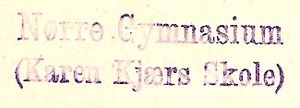
Nørre Gymnasium / Historie / De tre bestyrerinder / Karen Kjær
Nørre Gymnasium (Karen Kjærs Skole). Stempel fra skolebog ca. 1920
Skolestempel fra skolebog fra Nørre Gymnasium (Karen Kjærs Skole), ca. 1920. Stemplet i bogen Fysik og Sløjd, udkommet 1916 som skolebog.
Nørre Gymnasium, ofte blot Nørre G, som siden 1971 har ligget i Husum, blev grundlagt i 1818 af Caroline Wroblewsky som en skole for små piger, men er i dag blevet til et af Københavns største gymnasier og tilbyder både dansk og international gymnasial uddannelse.